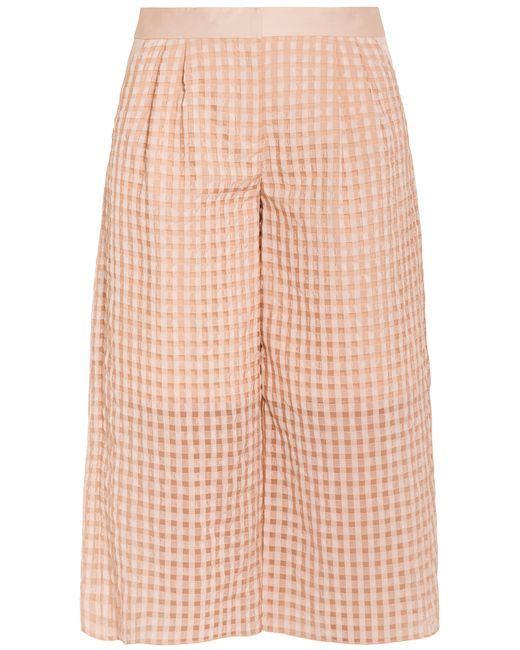
Orange Box gemusterte Bermudashorts mit elastischem Bund